Dale Jarrett

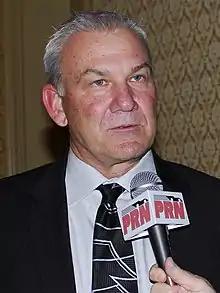
Jarrett in 2011

Dale Arnold Jarrett (born November 26, 1956) is an American former race car driver and current racing commentator for NBC. He is best known for winning the Daytona 500 three times (in 1993, 1996, and 2000) and winning the NASCAR Winston Cup Series championship in 1999. He is the son of 2-time Grand National Champion Ned Jarrett, younger brother of Glenn Jarrett, father of former driver Jason Jarrett, and cousin of Todd Jarrett. In 2007, Jarrett joined the ESPN/ABC broadcasting team as an announcer in select Nationwide Series races. In 2008, after retiring from driving following the 2008 Food City 500, he joined ESPN permanently as the lead racing analyst replacing Rusty Wallace. In 2015, Jarrett became a part of the NBC Sports Broadcasting Crew for NASCAR events. He was inducted in the 2014 class of the NASCAR Hall of Fame and the Motorsports Hall of Fame of America in 2025.